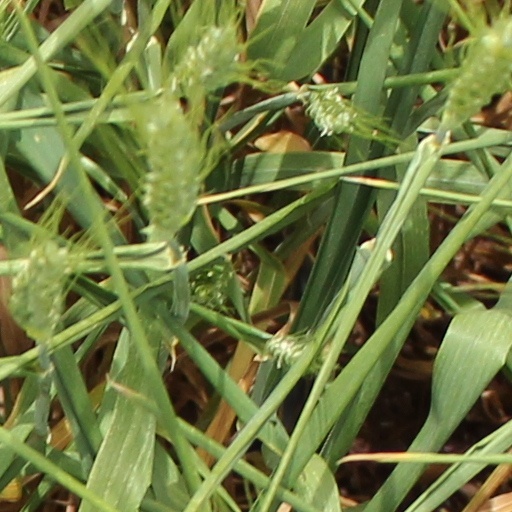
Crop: wheat